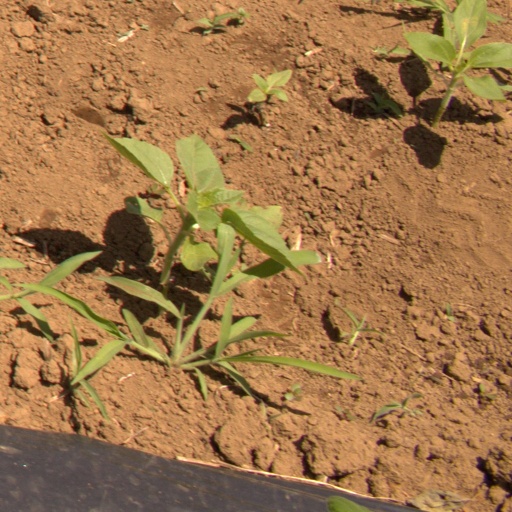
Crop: Jerusalem artichoke